Causus

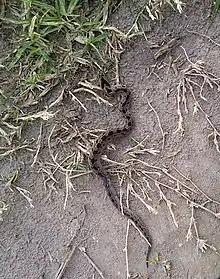
A young night adder, photographed in Kei Mouth, South Africa

Despite their common names, species of the genus "Causus" are active during the day, as well as at night. When disturbed, they will engage in a ferocious hissing and puffing threat display. They may lift the anterior part of the body off the ground in a coil and make a powerful swiping strike; juveniles have been known to come off the ground. Others specimens may raise the anterior part of the body off the ground, flattening the neck and moving forward, tongue extended, like a small cobra. The rather frantic strikes are often combined with attempts to quickly glide away.